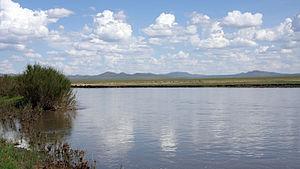
La rivière Kherlen ou Kerülen est un cours d'eau de Mongolie et de Chine et un affluent du lac Hulun, donc du fleuve l'Amour.